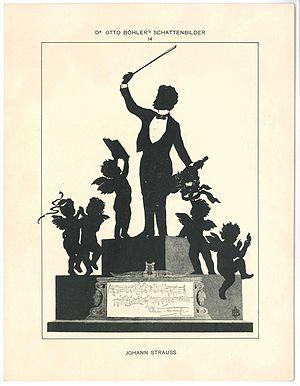
Otto Böhler est un artiste autrichien spécialisé dans les portraits en silhouette de nombreux grands chefs d'orchestre, compositeurs et pianistes de son temps.